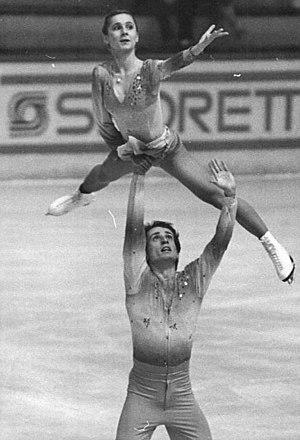
Birgit Lorenz, née le 20 août 1963 à Berlin-Est, est une patineuse artistique allemande ayant concouru sous les couleurs de l'Allemagne de l'Est.